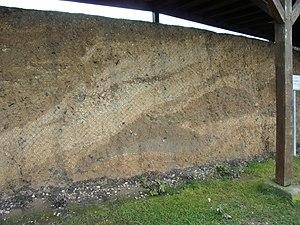
Coupe du rempart de l'oppidum des Châteliers montrant les stratifications successives
Le rempart gaulois des Châteliers est une fortification en terre située sur le plateau des Châteliers, sur la commune française d'Amboise, dans le département d'Indre-et-Loire.